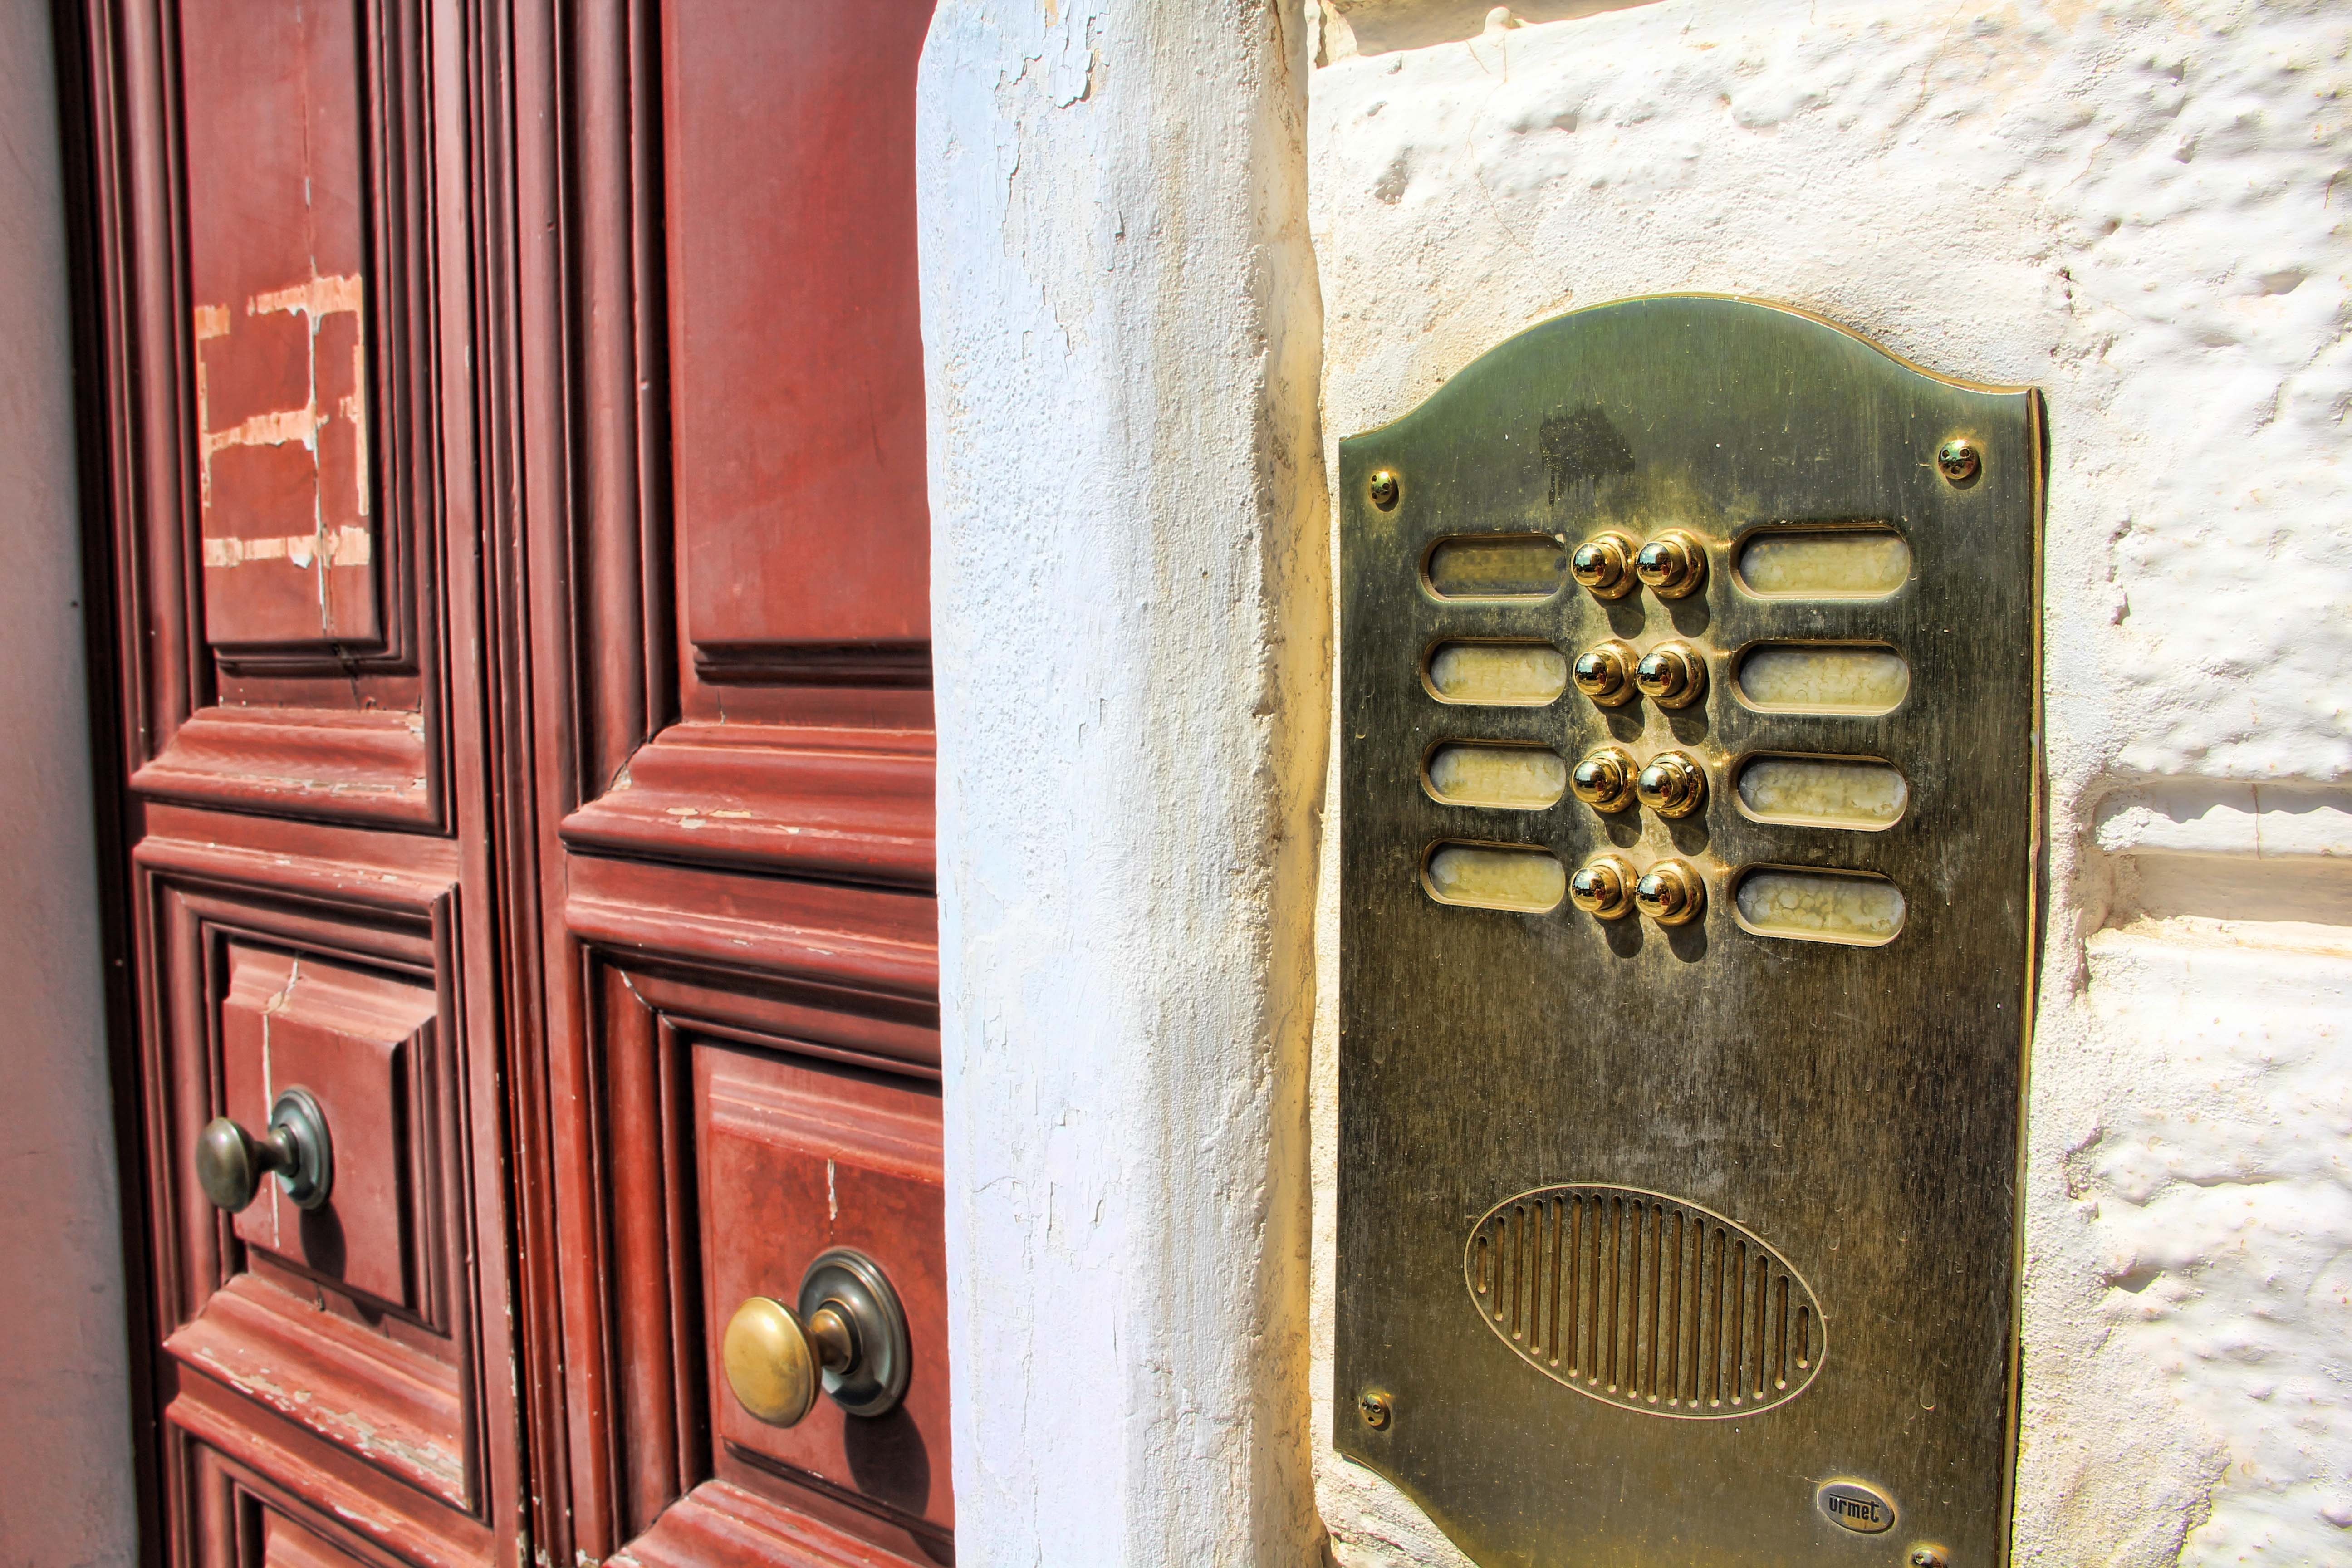
wood, window, bell, door, front door, shiny, input, house entrance, doorbell, entrance door, door bell, man made object, clamps